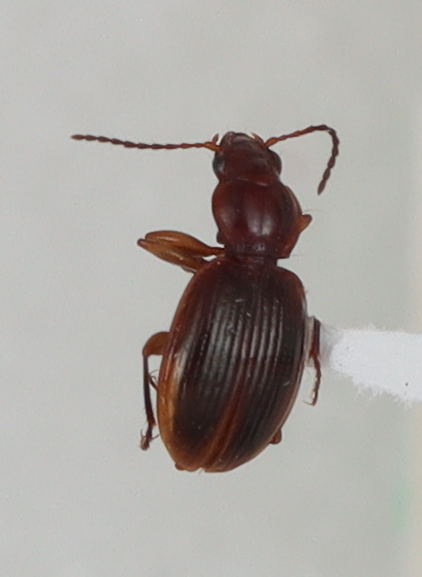
Scientific name: Mecyclothorax konanus
Plot: 14
Trap: W
Collected: 20190619